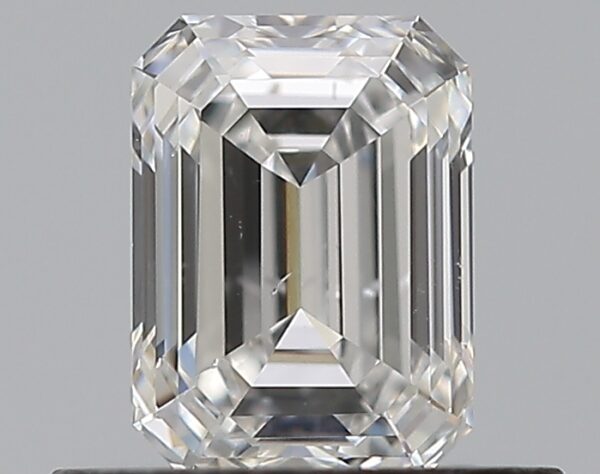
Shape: emerald
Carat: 0.57
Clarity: SI1
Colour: F
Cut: EX
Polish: EX
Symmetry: VG
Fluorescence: N
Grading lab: GIA
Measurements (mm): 5.42 x 3.99 x 2.66